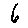
Label: 6